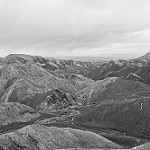
Label: B & W